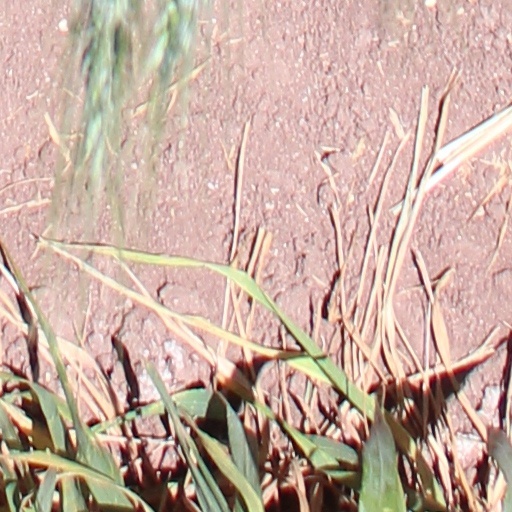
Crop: wheat